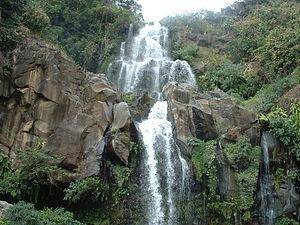
La Ravine Saint-Gilles est un cours d'eau de La Réunion qui a son embouchure dans l'Océan Indien.
« Du battant des lames au sommet des montagnes » est une expression française qui servit autrefois à définir l'extension géographique des concessions territoriales accordées par la Compagnie des Indes orientales aux colons de l'île de La Réunion alors que celle-ci s'appelait encore l'île Bourbon. Depuis, cette expression y est devenue une locution courante, voire une « formule figée ». Dans son sens le plus strict, elle agit grammaticalement comme un complément de manière et qualifie la façon dont sont découpées les terres en étroites bandes qui s'étirent du littoral aux plus hauts reliefs sans jamais s'étaler horizontalement. En revanche, lorsqu'on la considère dans son sens le plus large, l'expression fait office d'adverbe de lieu, synonyme de « partout ».
Le bassin Cormoran est un point d'eau de l'île de La Réunion, département d'outre-mer français dans le sud-ouest de l'océan Indien. Alimenté par une cascade, il est situé dans le cours de la ravine Saint-Gilles, un fleuve qui se jette dans l'océan Indien, en aval du bassin des Aigrettes. Ce faisant, il relève du territoire de la commune de Saint-Paul.